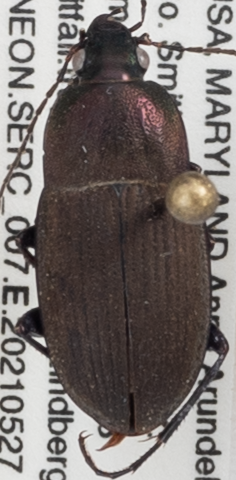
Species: Chlaenius tomentosus
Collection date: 2021-05-27
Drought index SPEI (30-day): -1.382
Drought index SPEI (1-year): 2.09
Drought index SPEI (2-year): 1.258